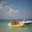
Label: ship